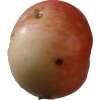
Label: Apple 10